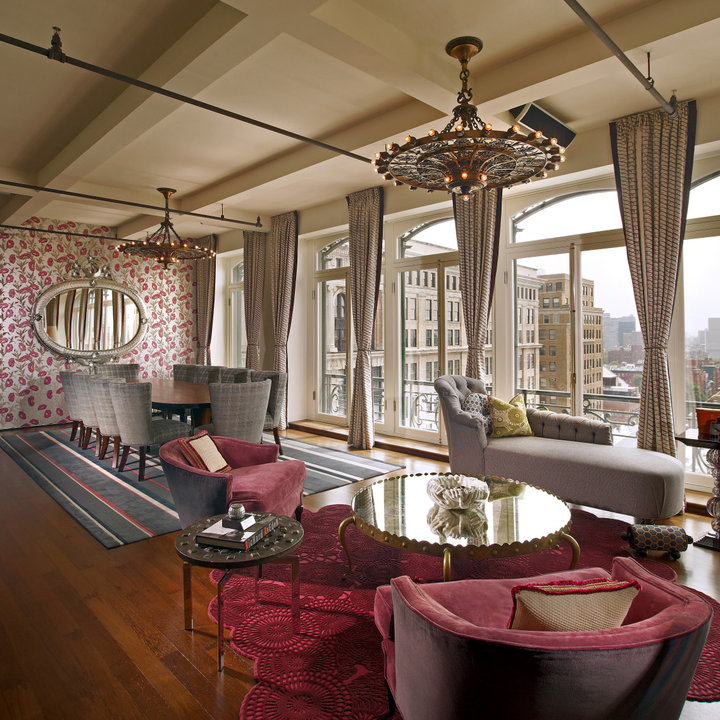
Style: ArtDeco